HaMerotz LaMillion 5

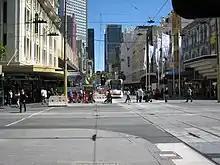
While in Melbourne, teams visited Bourke Street on the overlooking street mall.

For this leg's Double Battle, one team member had to dress a mouse and the team member from the opposing team dressed as a cat. Their respective partners had to guide them through a maze to achieve their objectives – for the Mouse team, they had to find the block of cheese and for the Cat team, they had to find the mouse. Whichever team achieved their objective first won the point. The first team to win two matches received their next clue, while the losers had to wait for the next team to arrive. The team that lost the final Double Battle had to wait out a 15-minute penalty.